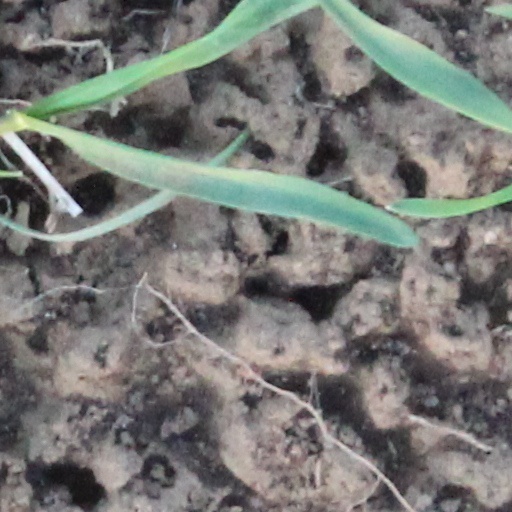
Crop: wheat